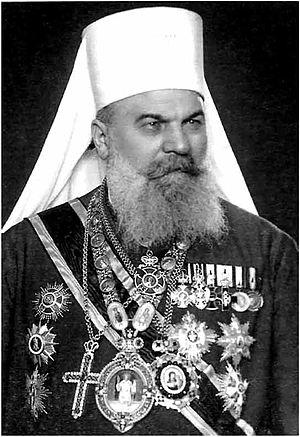
L'archevêché de Belgrade-Karlovci est une circonscription de l'Église orthodoxe serbe. Il a son siège à Belgrade. À sa tête se trouve le patriarche de Serbie Irénée.
La métropole du Monténégro et du littoral est une juridiction de l'Église orthodoxe au Monténégro, affiliée au Patriarcat de Serbie. Son siège est situé au monastère de Cetinje et sa cathédrale à Podgorica, la capitale du Monténégro. En 2006, elle est administrée par le métropolite Amfilohije.